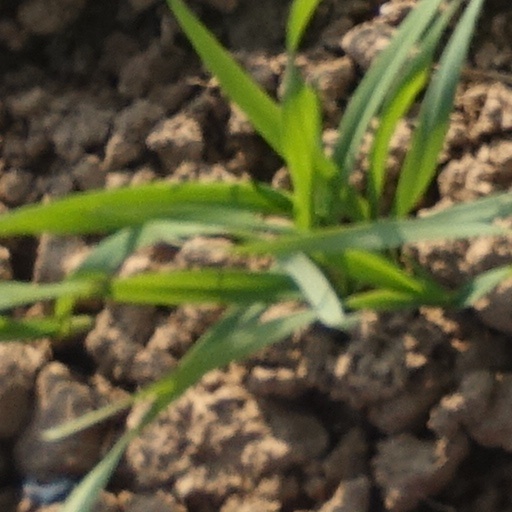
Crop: wheat